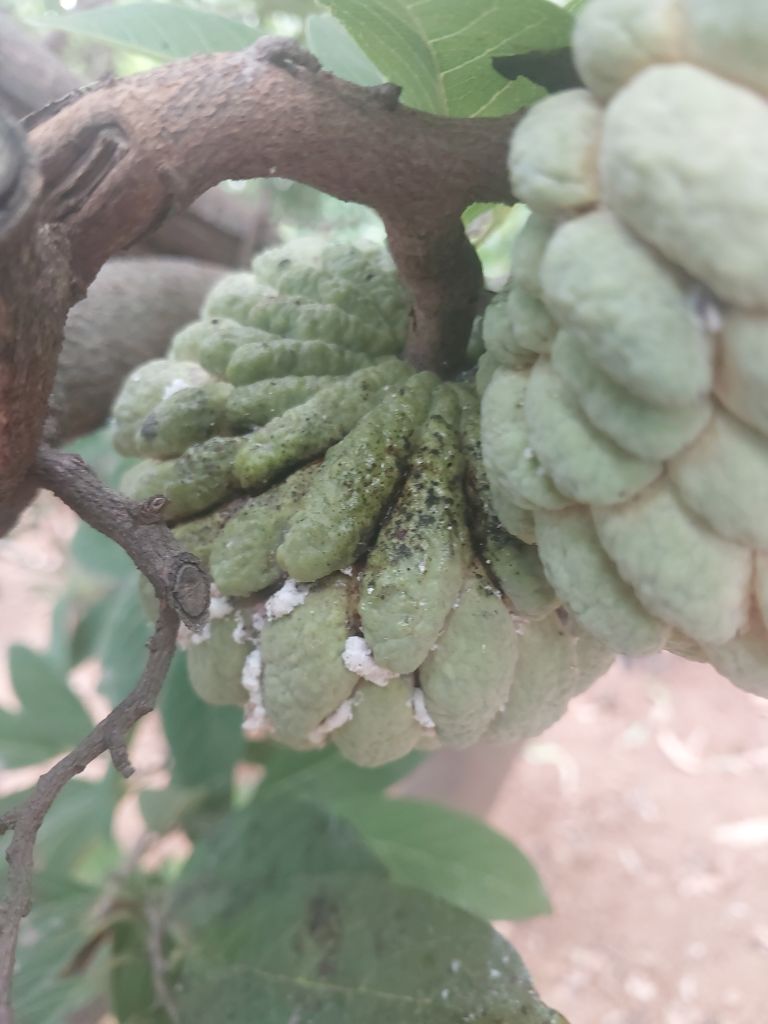
Disease label: Leaf spot on fruit